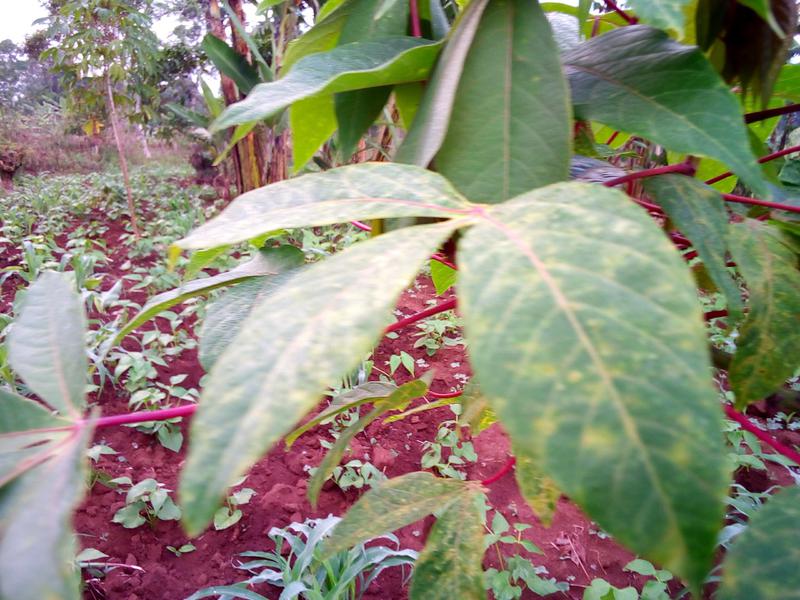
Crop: cassava
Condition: brown_streak_disease